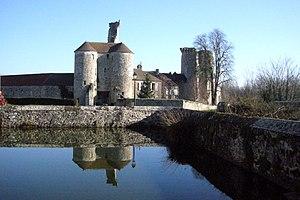
Ruines du château de Montépilloy, aujourd'hui ferme, avec le haut et mince éperon du donjon au milieu et l'abreuvoir au premier plan.
Montépilloy est une commune française située dans le département de l'Oise en région Hauts-de-France.